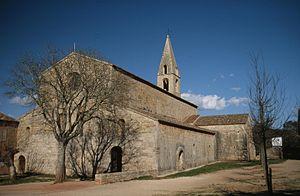
L'abbaye du Thoronet est une abbaye cistercienne située sur la commune du Thoronet, dans le département français du Var et la région Provence-Alpes-Côte d'Azur.
Le Thoronet est une commune française située dans le département du Var, en région française Provence-Alpes-Côte d'Azur. Elle est membre de la communauté de communes Cœur du Var.
Benedetta est un film français réalisé par Paul Verhoeven, dont la sortie est prévue en 2021. Adapté du livre Sœur Benedetta, entre sainte et lesbienne de Judith C. Brown, il raconte l'histoire vraie de Benedetta Carlini.